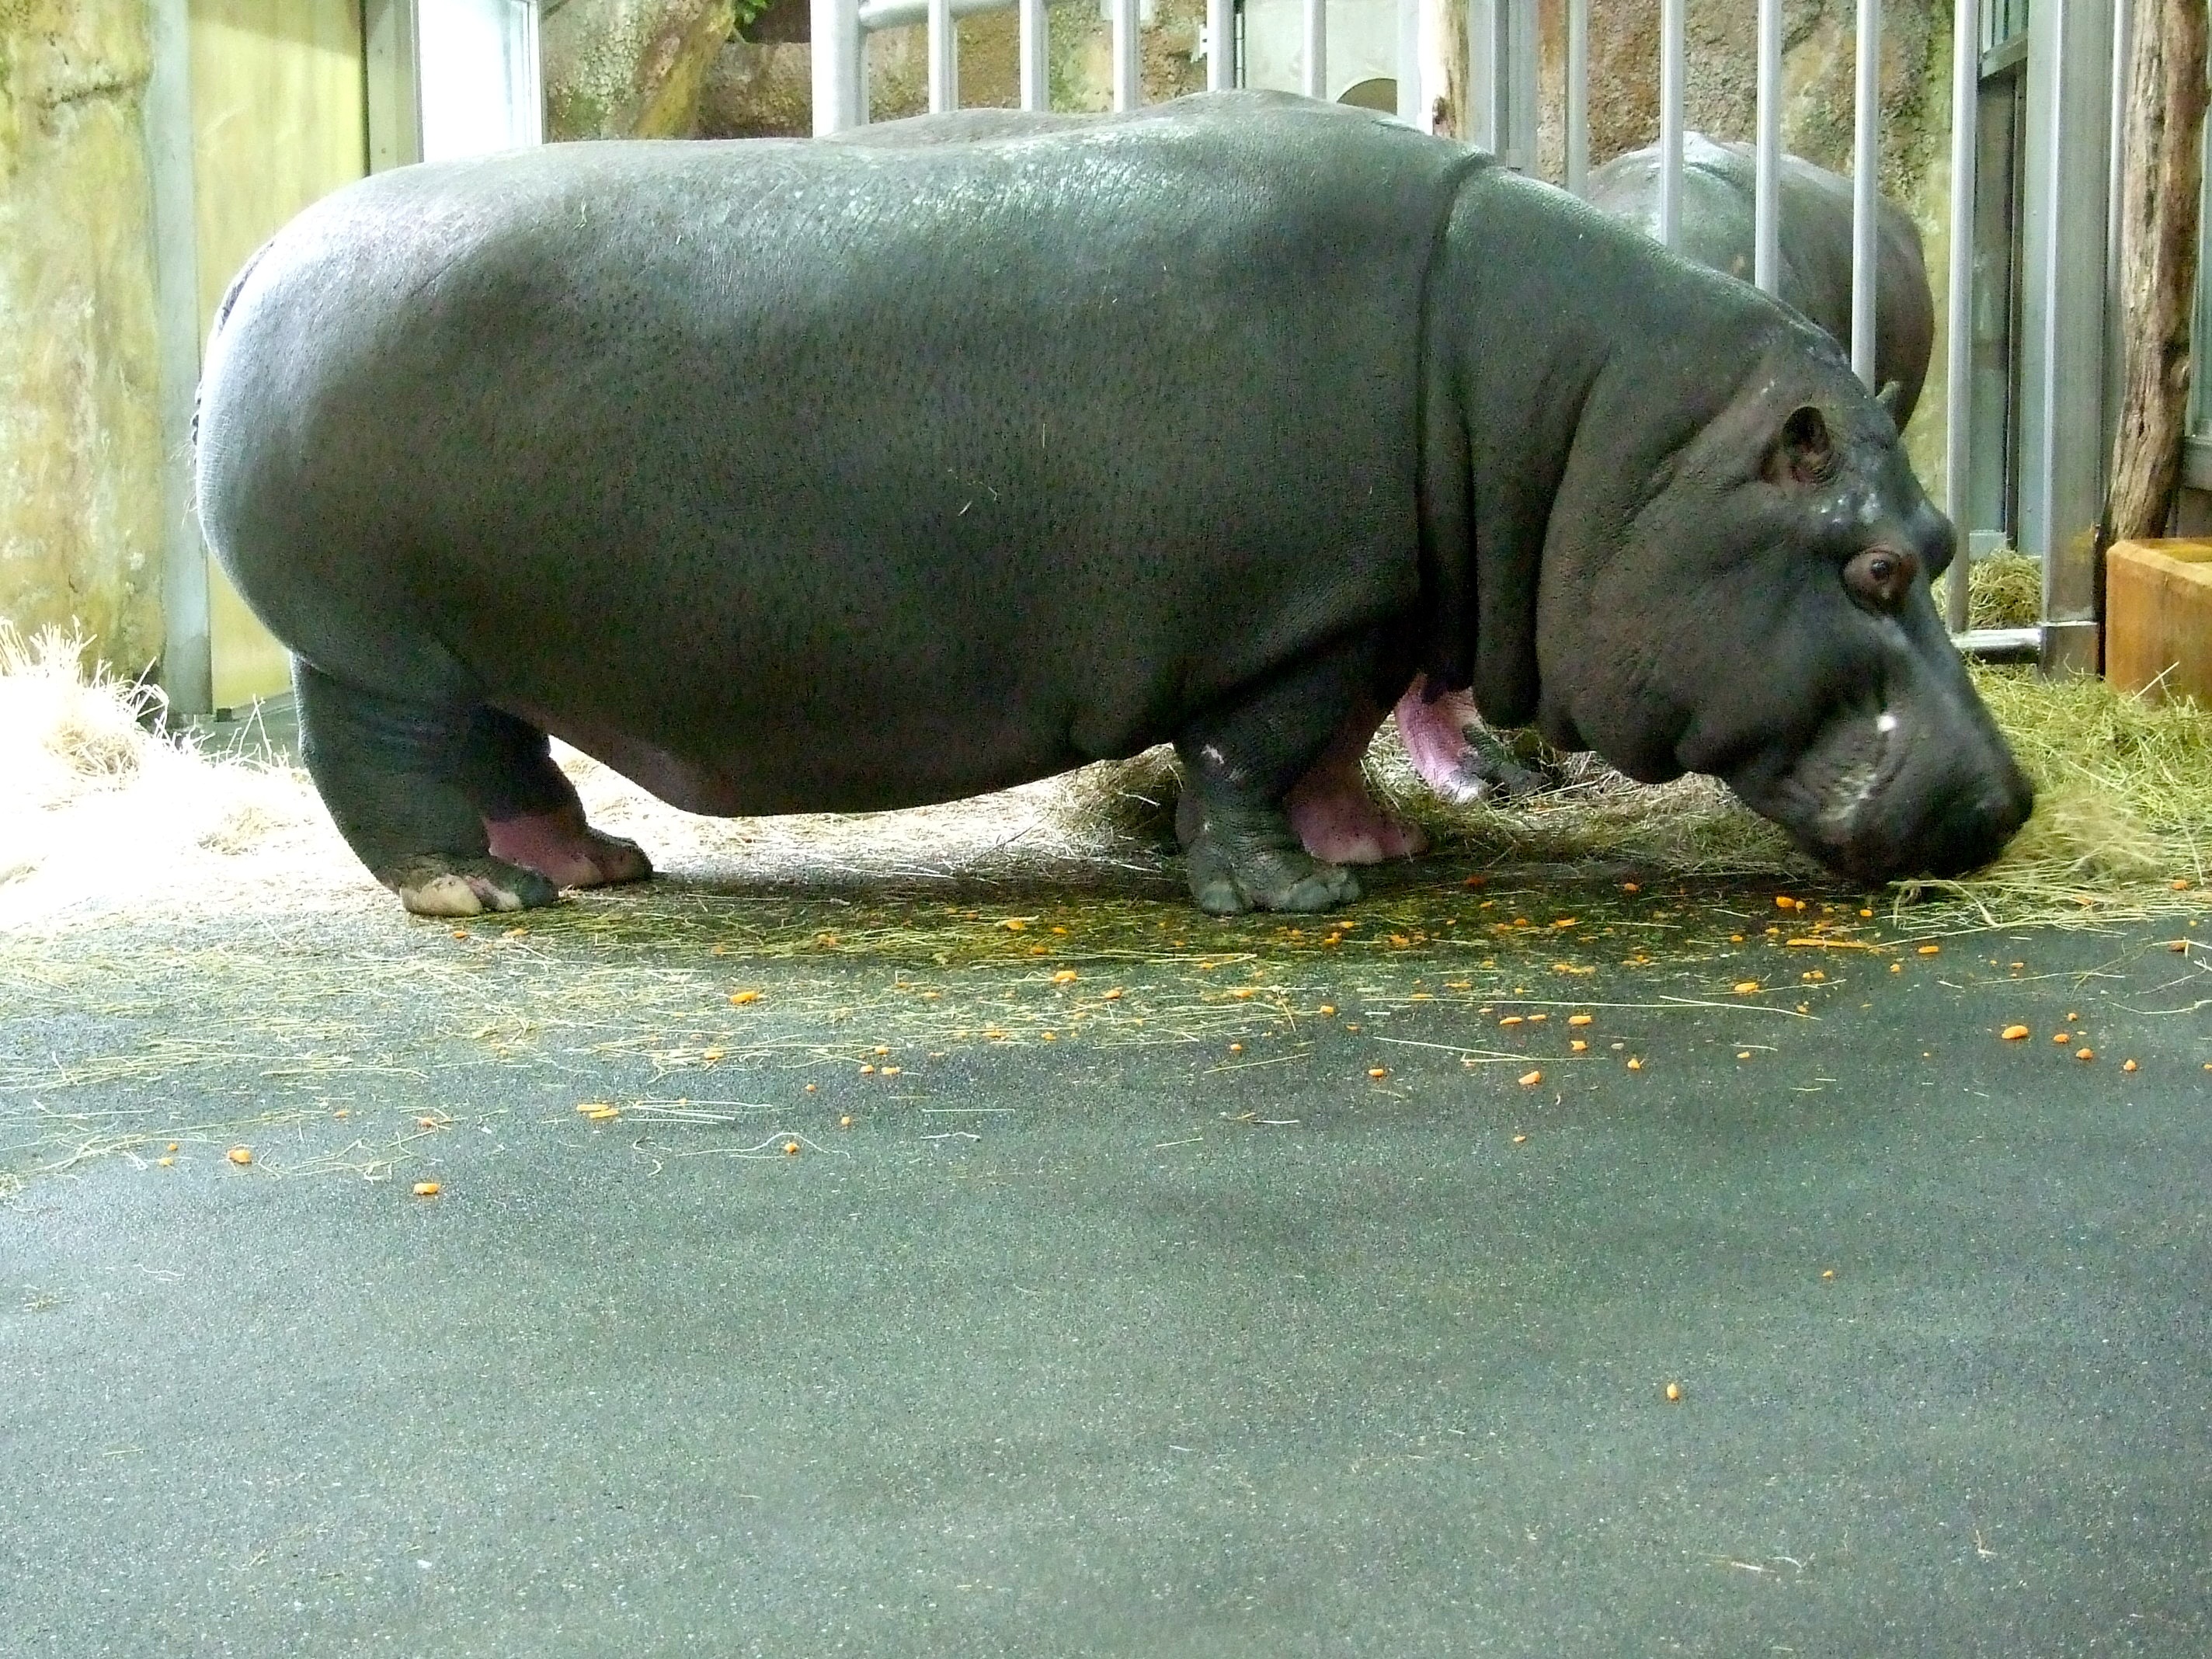
zoo, mammal, fauna, rhinoceros, hippopotamus, hippo